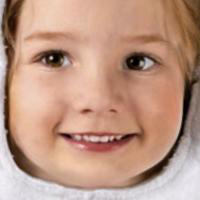
Age group: age 01-10